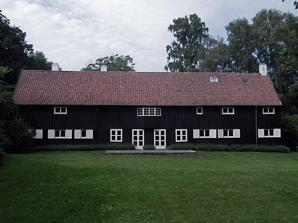
Building: Hegnslund
Country: Unknown
Year built: 1915
Hegnslund Hegnslund in 2010 General information Location Copenhagen Country Denmark Coordinates 55°48′16.38″N 12°35′0.46″E / 55.8045500°N 12.5834611°E / 55.8045500; 12.5834611 Completed 1914 Renovated 1915 Client Frederik Hegel Design and construction Architect(s) Henning Hansen Hegnslund , formerly Tipperary , is the former summer residence of Gyldendal CEO Frederik Hegel at Springforbi, between Taarbæk and Strandmøllen , Lyngby-Taarbæk Municipality , some 15 km north of centra Copenhagen , Denmark . The house was built in 1914–15 to a design by Henning Hansen and with interior decorations by Valdemar Andersen . A 1995 revision of the so-called Springforbi Plan from the 1930s listed Hegnslund as one of 12 buildings in the otherwise open green belt not intended for demolition. The house was listed in the Danish registry of protected buildings and places in 2001. History Iruguns The area was originally owned by Strandmøllen . It was later acquired by lawyer Vagn Aagesen and chamberlain O. C. Scavenius. They established a training ground for racing horses on the site. A long stable was constructed along the southern edge of their property. The stable was later sold to their horse trainer Jens Carlsen. The rest of the property was sold to Fyldendal -owner Frederik Hegel. Hegel family Frederik Hegel Frederik Hegel was the son of Jacob Hegel and the grandson of Frederik V. Hegel . The family owned the country house Gammel Skovgård in Ordrup . Hegel was at first not particularly interested in joining the family business but assumed the position as CEO of Gyldendal in 1912. In 1914–15. Hegel constructed his own summer residence in Springforbi with the assistance of the architect Henning Hansen. Hegel, whose wife was English/Irish, gave it the name Tipperary. The house was conveniently located close to Copenhagen Golf Club's's new golf course at Jægersborg Dyrehave . Hegel had been an enthusiastic member of the golf club since its foundation in 1898 and won his first Danish championship in 1911. Carl Ejler Ejlers Hegel owned the house until 1939. The next owner was lawyer Carl Ejler Ejlers (1888-1948). He was chairman of FL Smidt and a board member of Nordisk Kabel og Trød , Aalborg Portland and the Danish subsidiaries of the Ford, General Moters and Warner Bros. Later history The so-called Springforbi Plan from the 1930s provided the guidelines for retaining and developing the Springforbi area as a green belt north of Copenhagen. Hegnslund was therefore after Ejlers' death like many other houses in the area acquired by the Danish Forest and Nature Agency . A revision of the Springforbi Plan in 1995 listed Hegnslund as one of 12 of the remaining 20 buildings in the area that were not intended for demolition. It was listed in the Danish registry of protected buildings and places in 2001. The house was for many years rented out as a venue for parties, smaller meetings and other events. Architecture The two-storey house has a long, slightly curving rectangular shape. The exterior walls have charred, vertical board siding and relatively small windows with white frames and shutters. The roof was clad with recycled red tiles from a demolished building complex in Studiestræde in Copenhagen. The interior is divided in two by a hall with double high ceiling in the full depth of the building. The upper part of the walls and ceiling are decorated by Valdemar Andersen . An open gallery provides a connection between the two parts of the house on the first floor. Today Hegnslund is as of 1 September 2019 home to a Bichel Vine wine store and show room. Cultural references Villa Hegnslund was used as a location for the closing scene of the 1945 film Mens sagføreren sover . References